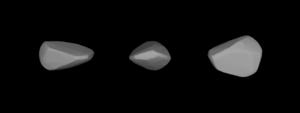
(484) Pittsburghia est un astéroïde de la ceinture principale découvert par Max Wolf le 29 avril 1902.